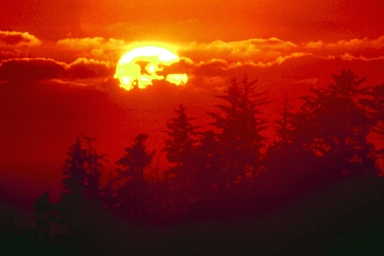
question: 空の色は何色ですか
answer: 赤

question: 雲の種類はなんですか
answer: 積雲

question: 木の種類はなんですか
answer: 針葉樹

question: 時間はいつ頃ですか(朝、昼、夕方、夜)
answer: 夕方

question: 太陽は何色になっていますか
answer: 黄色

question: 木はどこに生えていますか
answer: 山の上

question: 太陽は雲からどの程度の割合顔を出していますか
answer: 7割

question: 一番高い木は太陽のどのくらいの割合の高さに位置していますか
answer: 5割